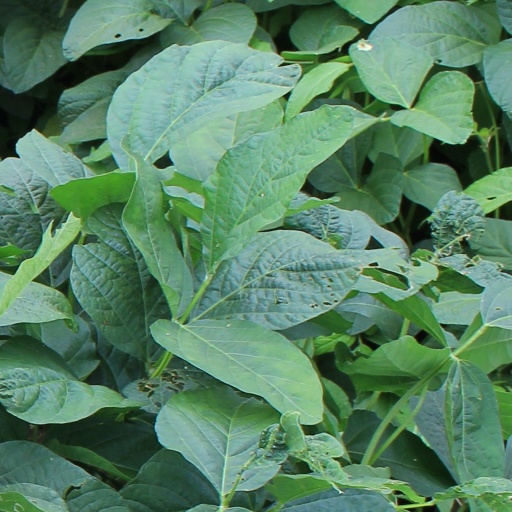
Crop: soybean